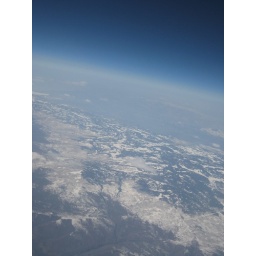
From the window of our airplane in Cancun.